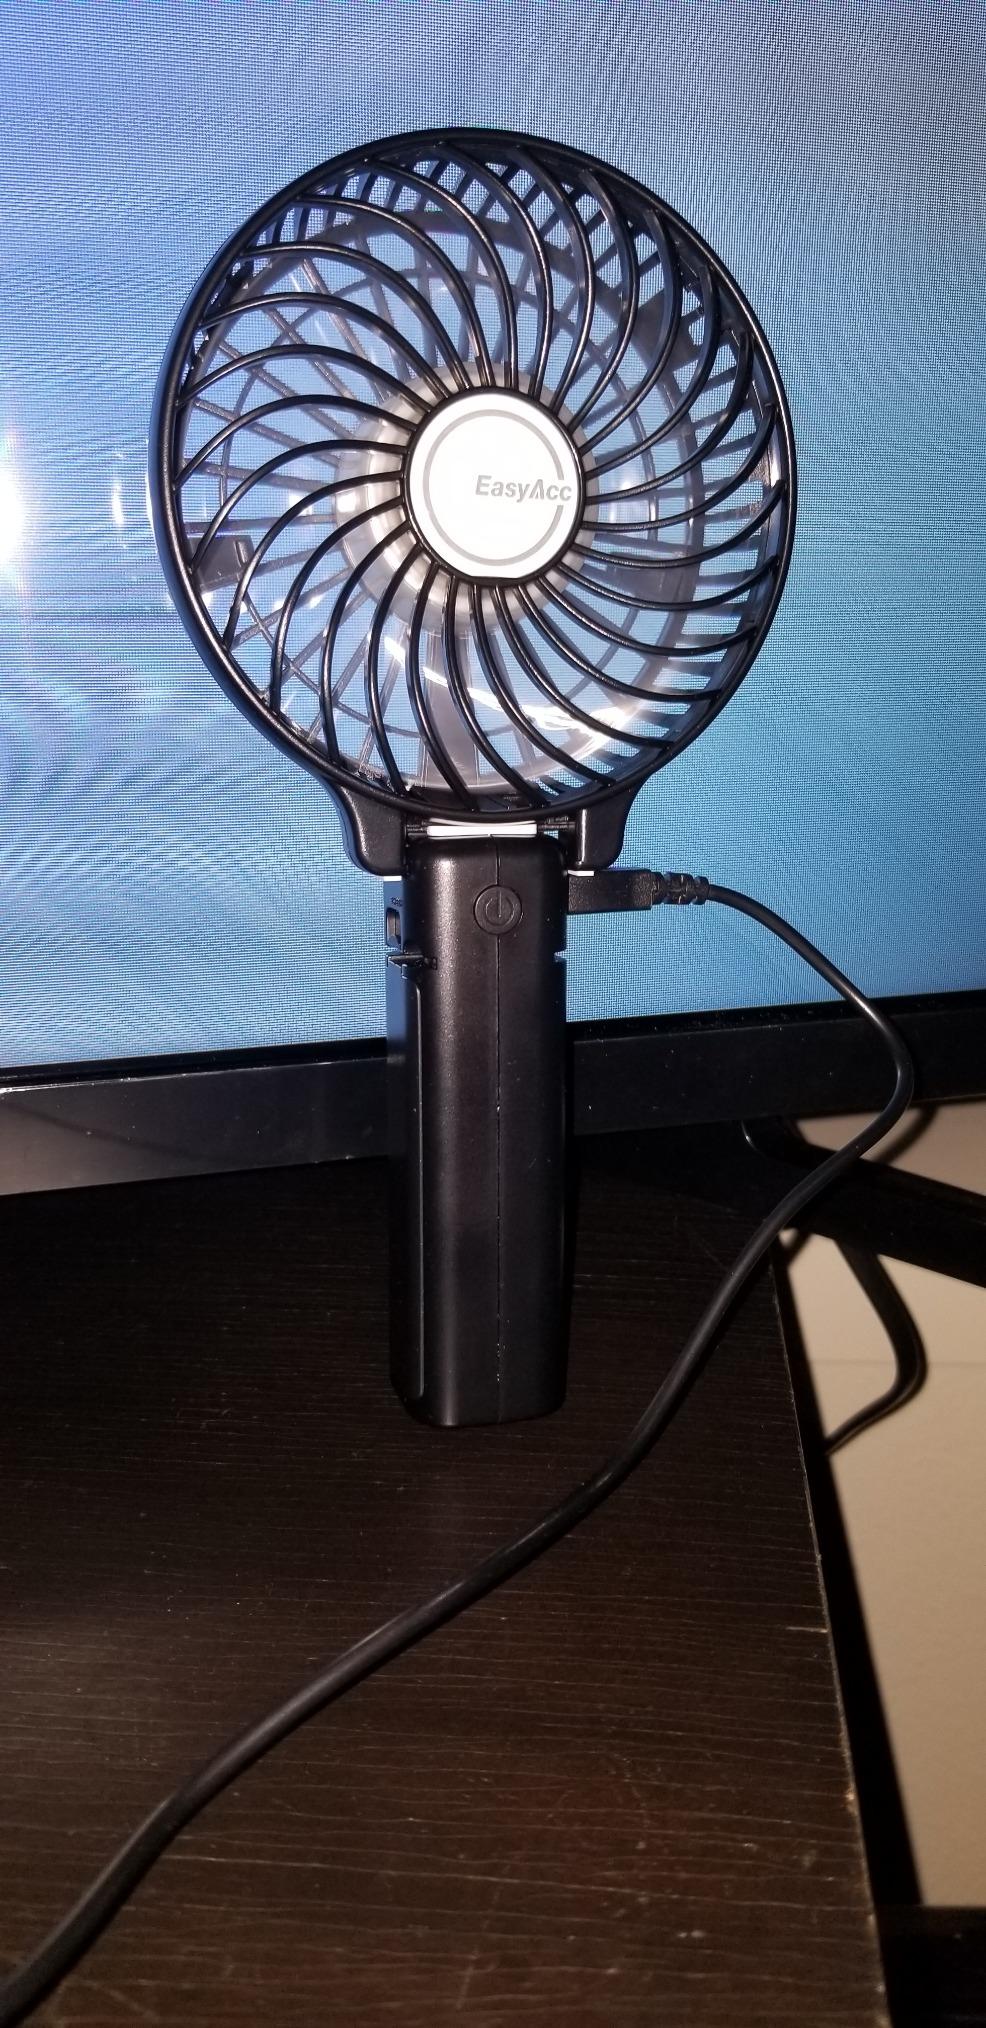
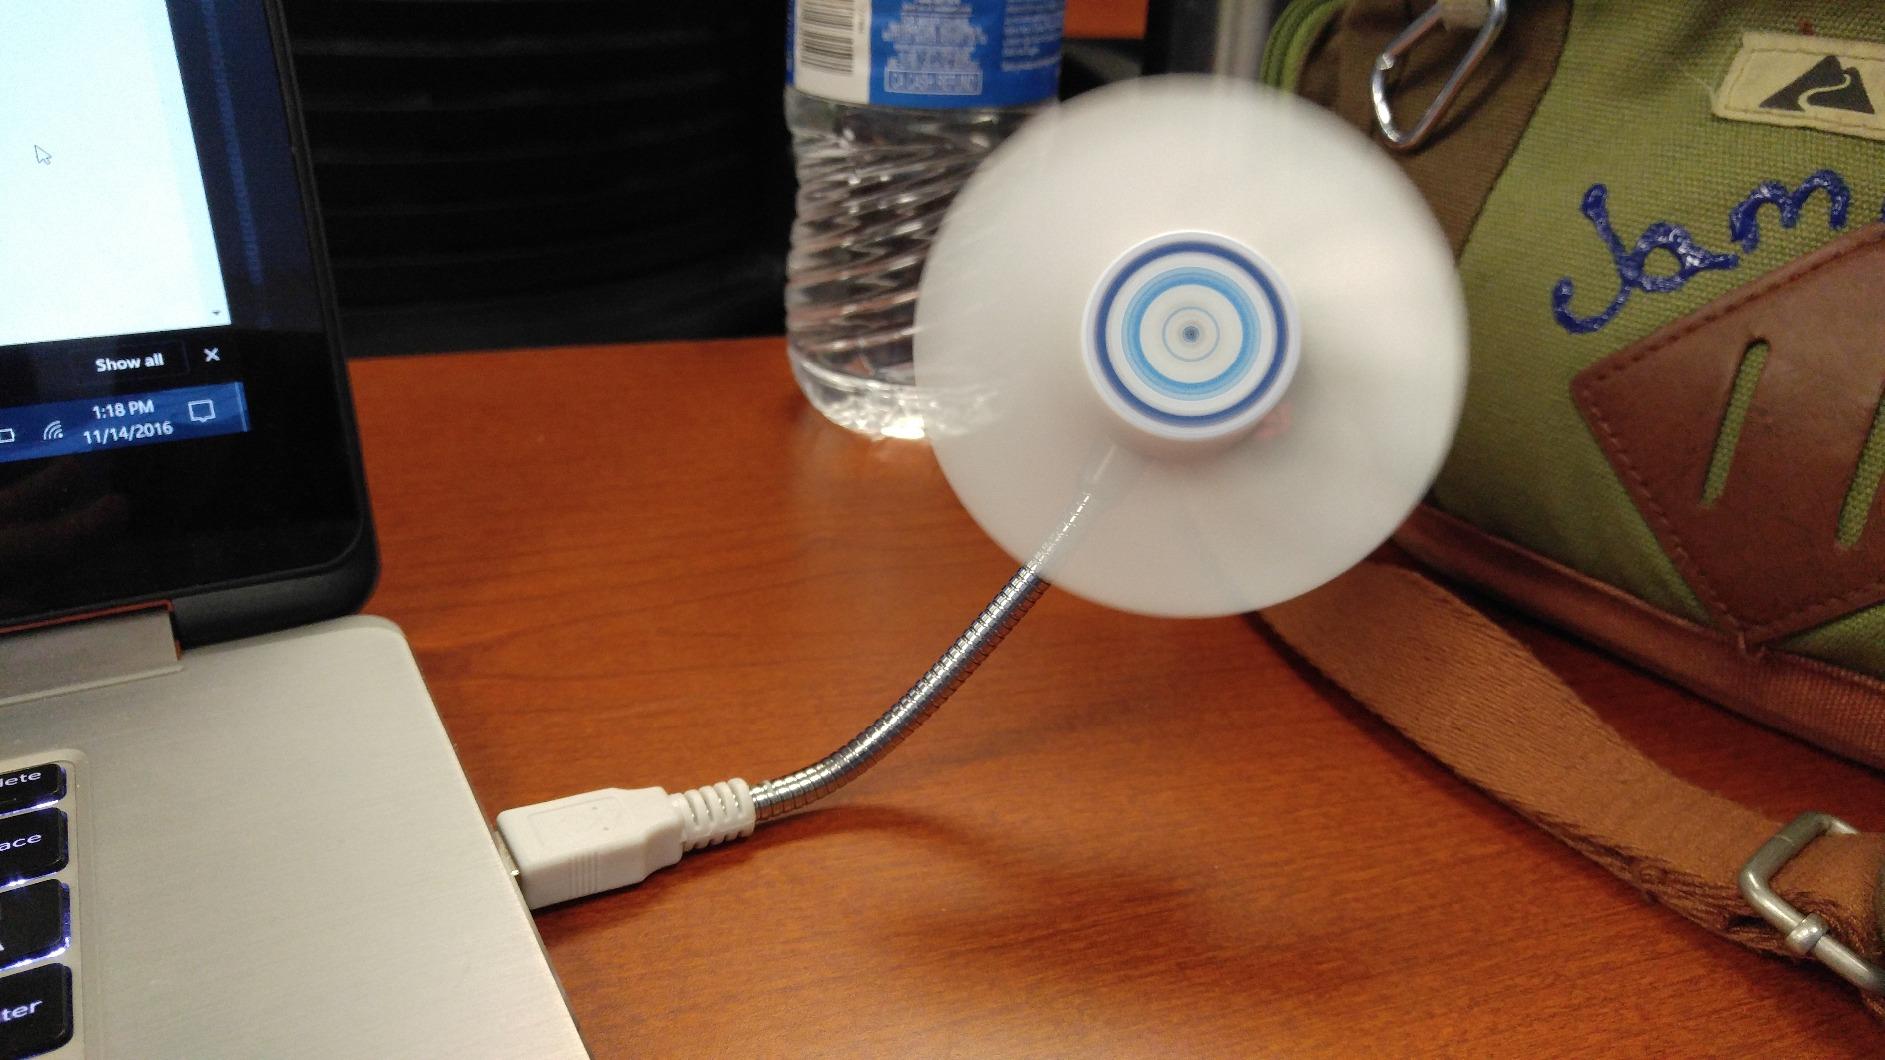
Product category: fan
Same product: no